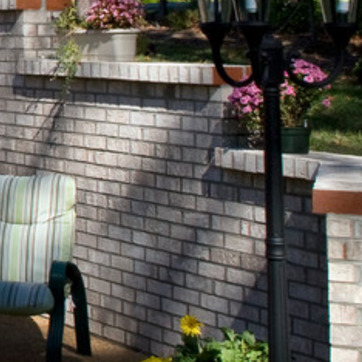
Material: brick